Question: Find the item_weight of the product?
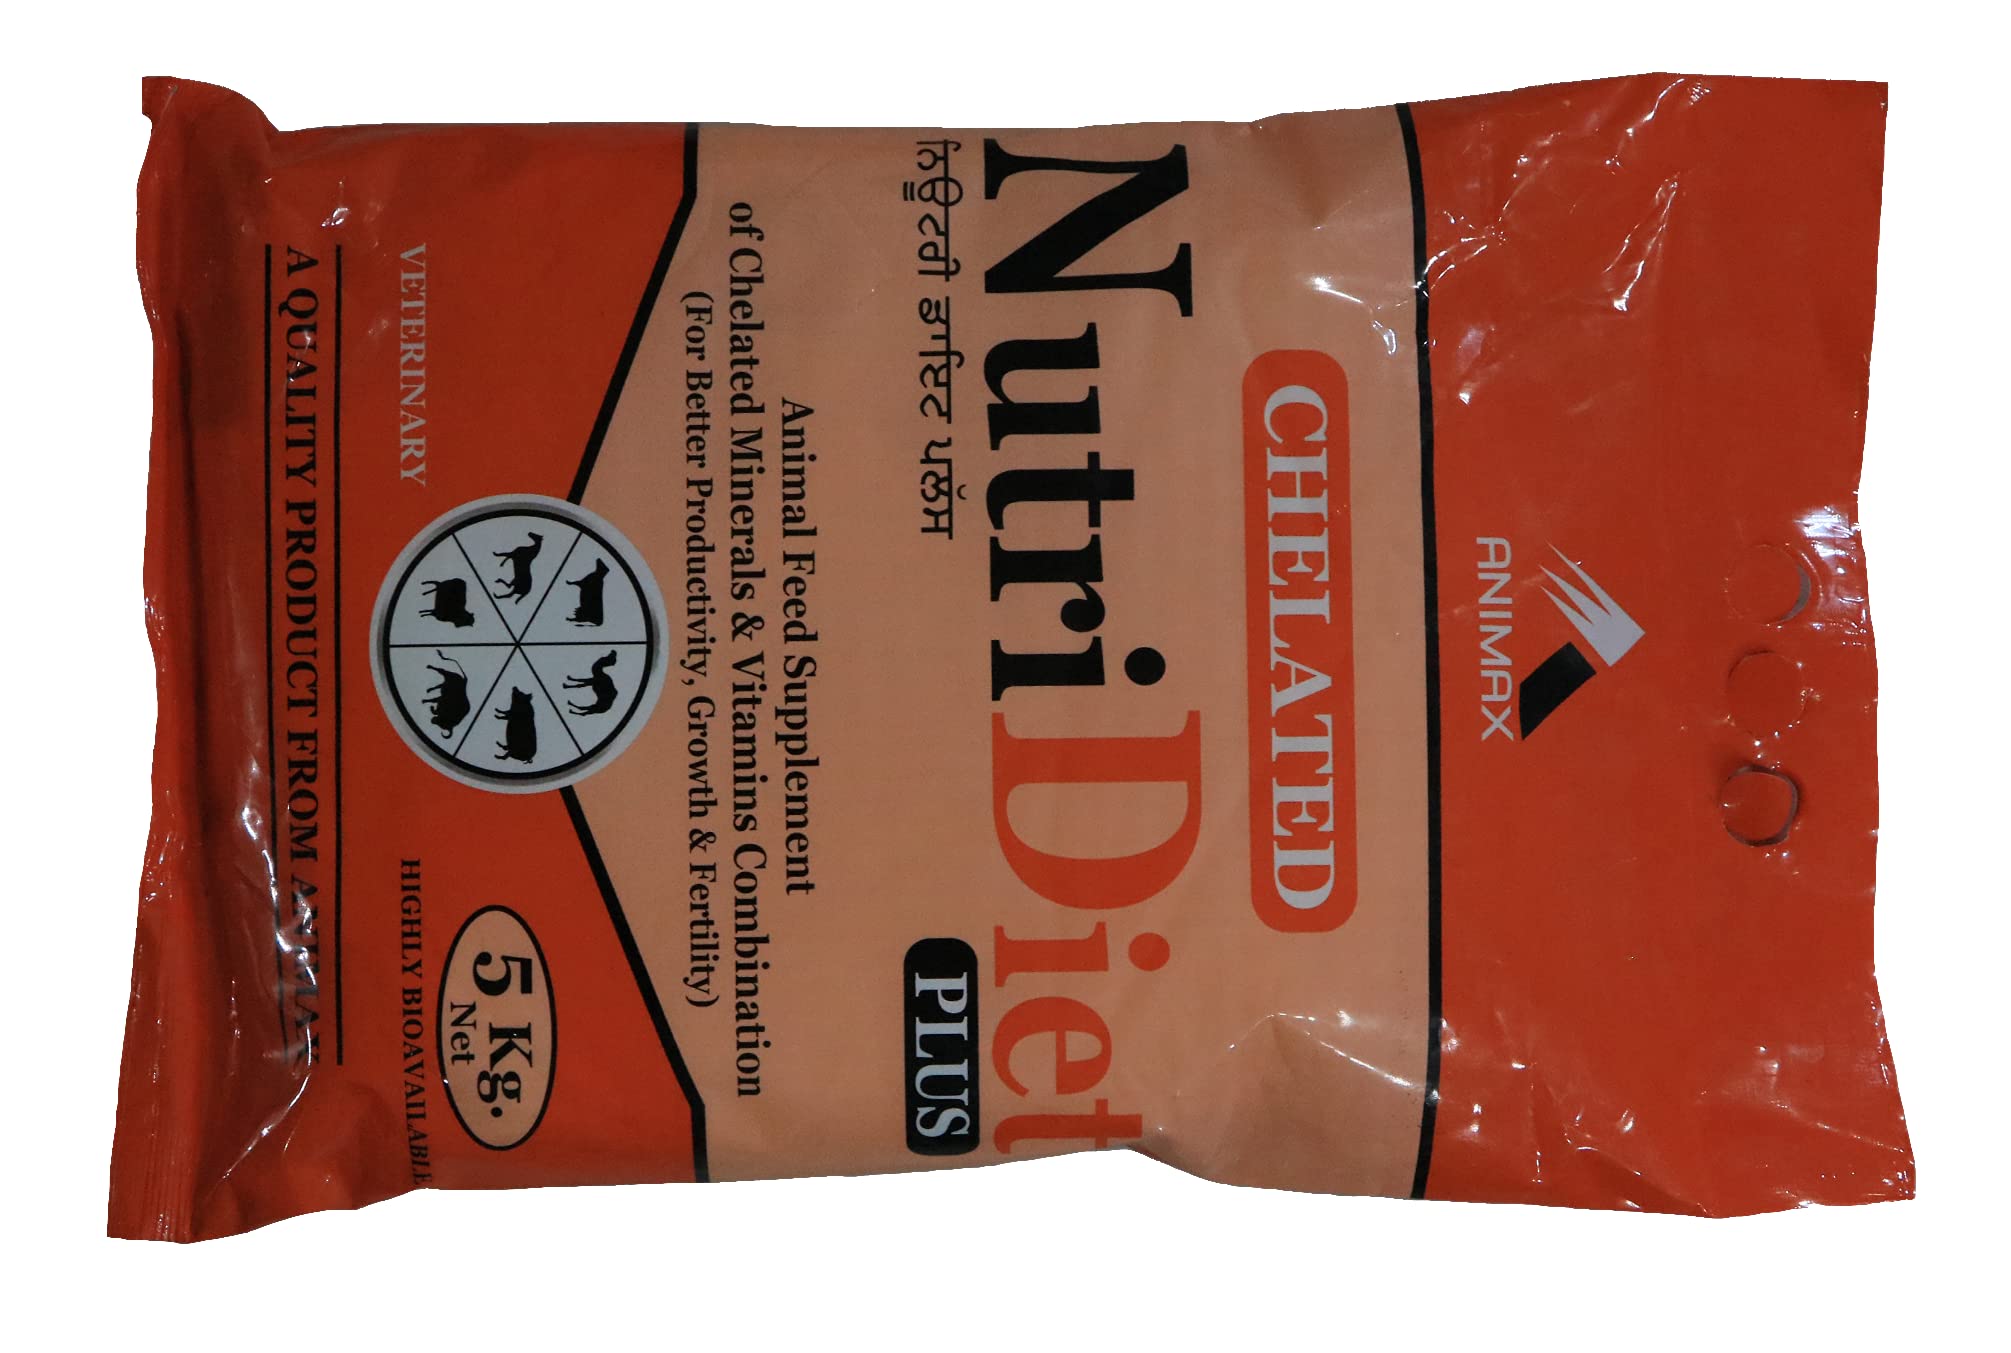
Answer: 5 kilogram